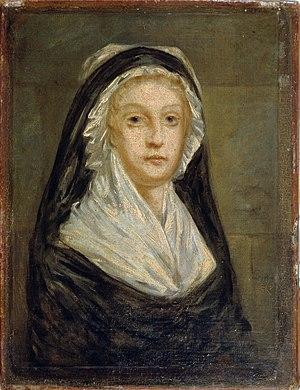
Le palais de la Cité était la résidence et le siège du pouvoir des rois de France, du Xᵉ au XIVᵉ siècle, tout en restant le siège des principales cours de justice jusqu'à nos jours. Il s’étendait sur la partie ouest de l’île de la Cité dans le 1ᵉʳ arrondissement de Paris.
Sophie Prieur est une peintre française, active à la fin du XVIIIᵉ siècle, dont on ne connait pas les détails biographiques.